List of Phineas and Ferb characters

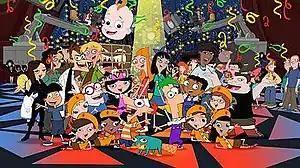
The majority of the series' main characters as seen at the end of "". Clockwise from top left: Vanessa, Dr. Doofenshmirtz, Jeremy, the giant floating baby head, Candace, Stacy, Linda, Lawrence, Coltrane, Buford, Gretchen, Ginger, Milly, Baljeet, Ferb, Perry the Platypus, Phineas, Isabella, Irving, Holly, Adyson, and Katie.

The following is a character list of main and secondary characters on the Disney Channel series "Phineas and Ferb".